Witness: Passing the Torch of Holocaust Memory to New Generations

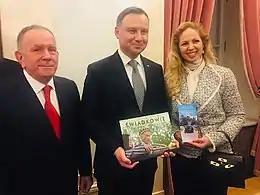

The initial chapter opens with an examination by witnesses and a summary of the Holocaust historical context. The subsequent chapter is dedicated to the principal death camps located in Poland (Auschwitz, Treblinka, Majdanek, and Belzec), where systematic extermination occurred. The third chapter emphasizes acts of resistance amidst the Holocaust. Chapter four provides witnesses testimony about survival. The fifth chapter centers on the significance of survivors and the role of students in perpetuating the legacy of remembrance. The concluding chapter advocates for a dedication to fostering a new generation of witnesses through multiple avenues including Holocaust studies.